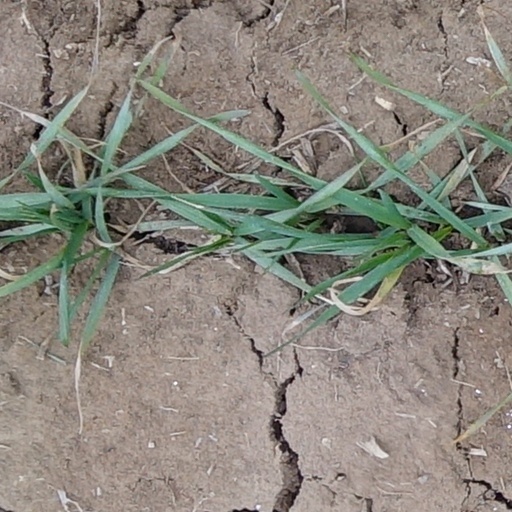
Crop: wheat